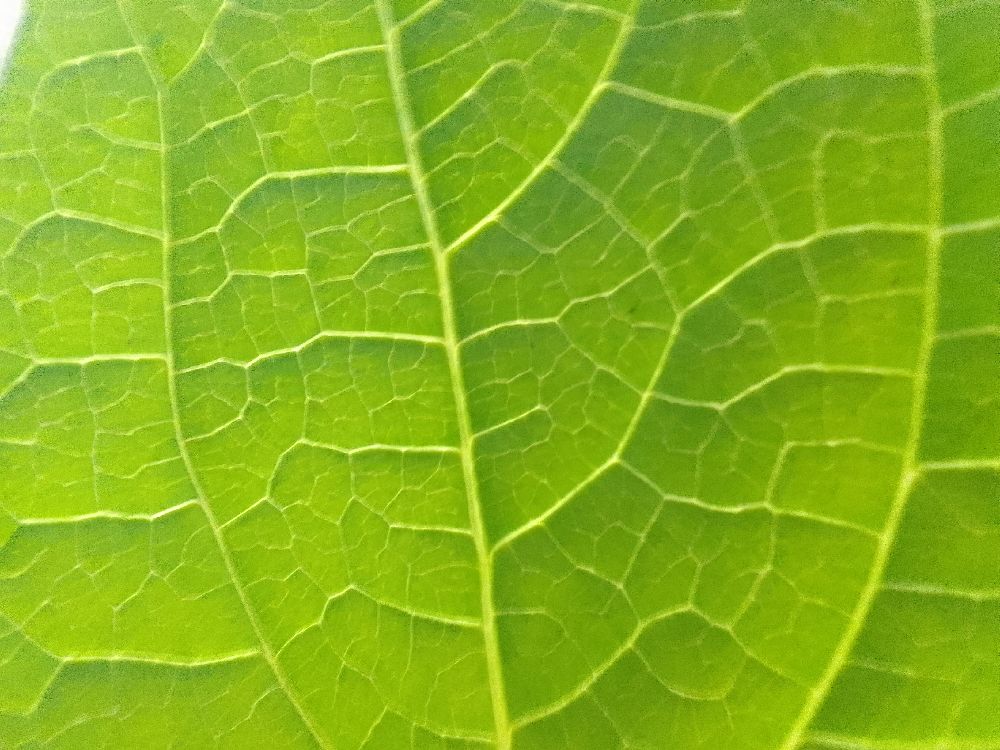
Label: healthy